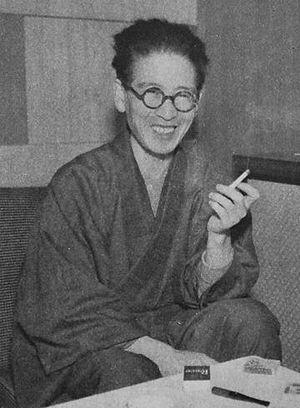
Sei Itō 伊藤 整, nom véritable Itō Hitoshi; 16 janvier 1905 à Otaru - 15 novembre 1969 est un traducteur, critique littéraire, et écrivain japonais.